Ulf Aas

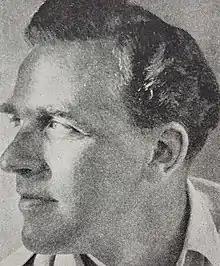
Norwegian illustrator Ulf Aas

Ulf Aas (14 September 1919 – 16 December 2011) was a Norwegian illustrator. He worked for the newspaper "Aftenposten" from 1948 (full-time from 1977). He has contributed with illustrations to more than 200 books. He was decorated Knight, First Class of the Royal Norwegian Order of St. Olav in 1999.